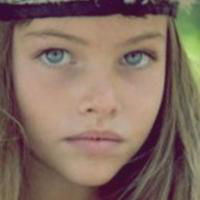
Age group: age 11-20